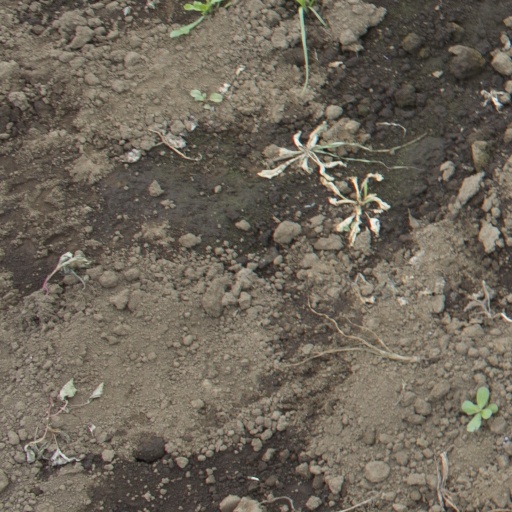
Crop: soybean